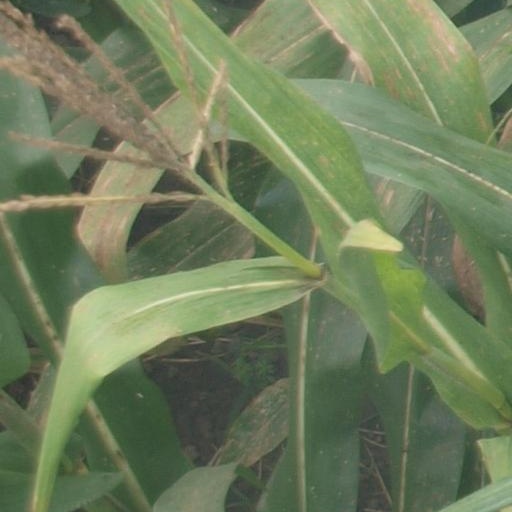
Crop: maize; corn